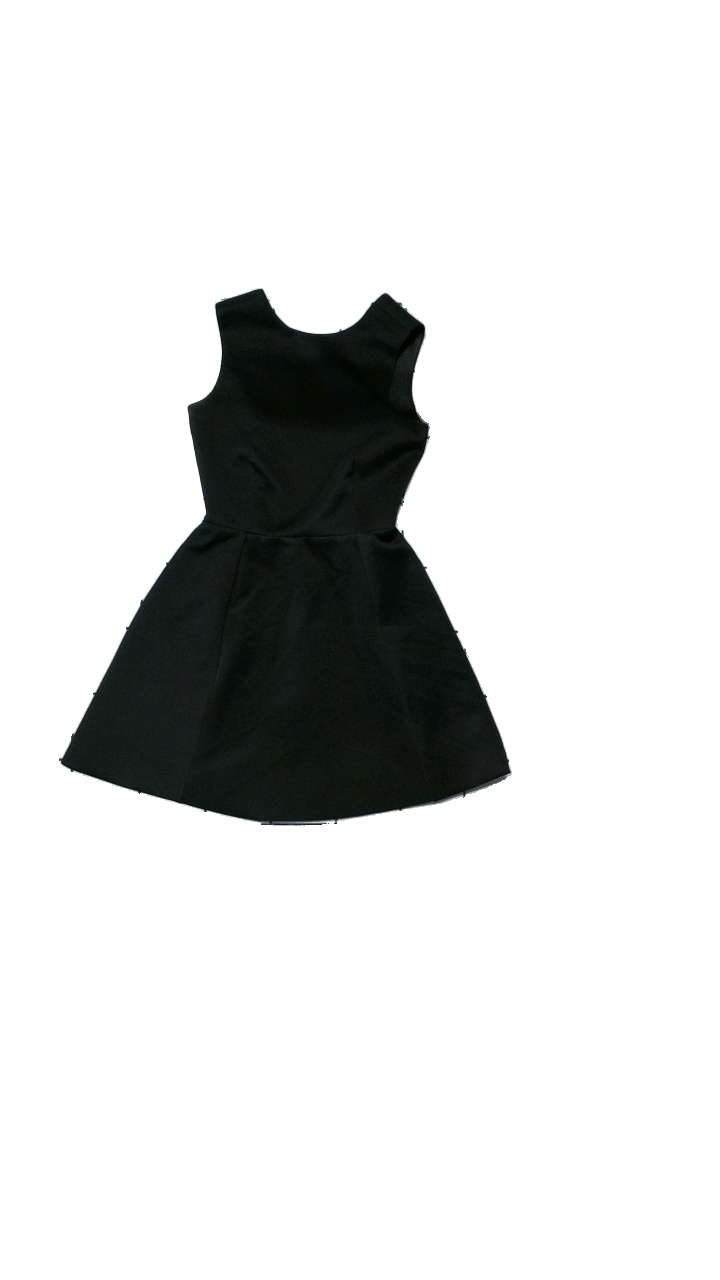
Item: Dress (Ladies)
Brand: Nelly
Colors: Black
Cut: Regular
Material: Shell:96% Polyester, 4% Elastane. Lining: 100% Polyester
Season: All
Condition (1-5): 4
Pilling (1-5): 4
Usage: Reuse
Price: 100-150